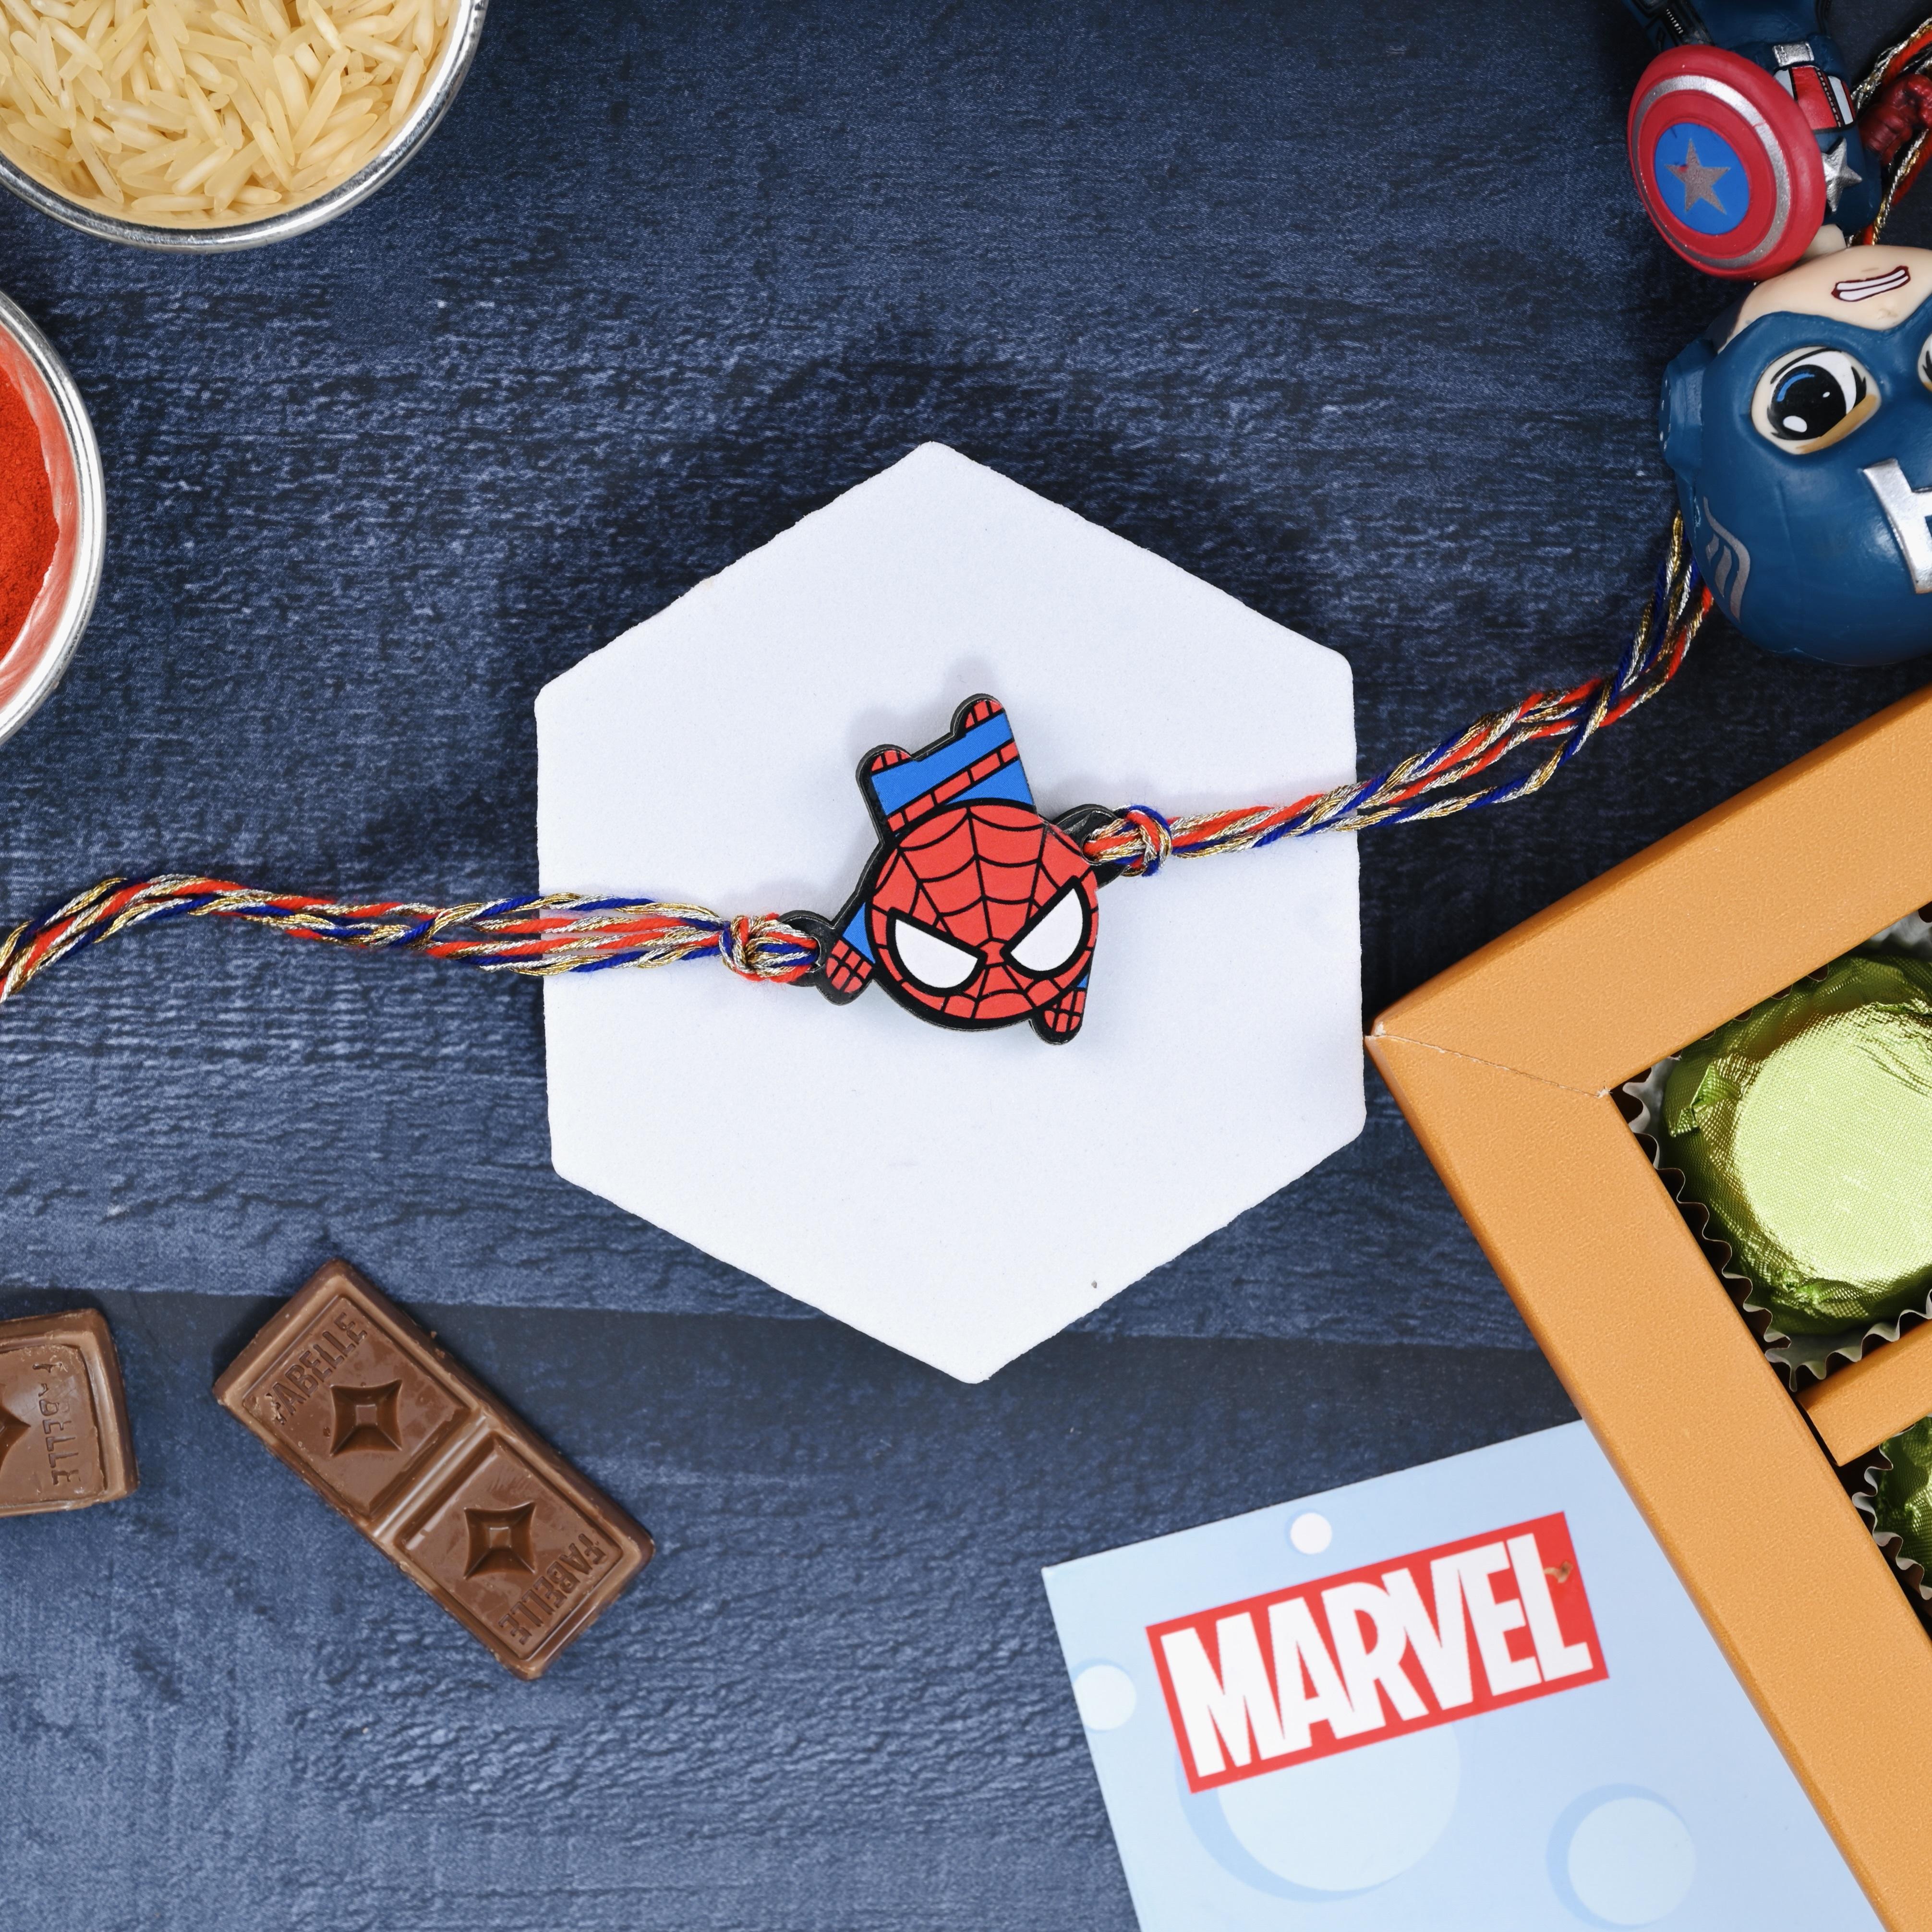
 The Stone Aisle Pack of 5 Rakhi for Kids - Avengers and Disney Characters - Shield, Captain America, Spiderman, Donald Duck, Hulk
Type: Rakhis
Brand: The Stone Aisle
Price: Rs. 449
 Celebrate Raksha Bandhan with this delightful pack of 5 Rakhis, specially designed for kids. Featuring their favorite characters from Avengers and Disney - captain america sheild, Captain America, Spiderman, Donald Duck, and Hulk - these Rakhis are sure to bring a smile to their faces. Made with high-quality materials, these Rakhis are both durable and comfortable, ensuring they last long after the celebrations are over.The vibrant and attractive colors make these Rakhis stand out, adding a fun and festive touch to the occasion. Each Rakhi is adjustable, making them perfect for kids of all ages and wrist sizes. These Rakhis not only serve as a beautiful symbol of the sibling bond but also as a memorable keepsake for your little ones.
Features: Adorable Characters: Featuring popular characters Captain America Shield, Captain America, Spiderman, Donald Duck, and Hulk.,Durable Material: Made with high-quality materials ensuring durability and comfort.,Vibrant Colors: Bright and attractive colors that kids will love.,Perfect for Raksha Bandhan: A delightful gift to strengthen the bond between siblings.,Adjustable Size: Easily adjustable to fit wrists of all sizes, suitable for kids of all ages.